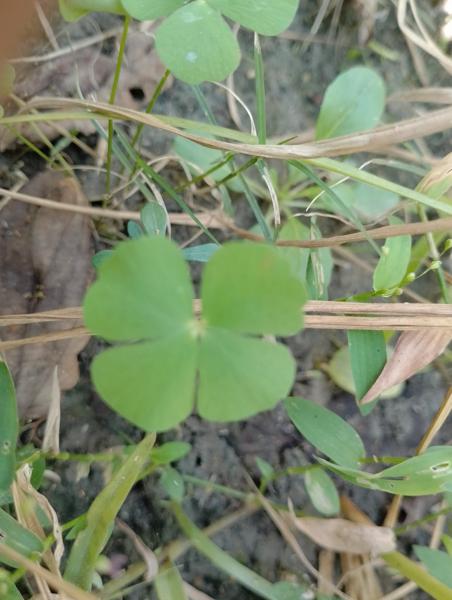
Weed species: Marsilea minuta